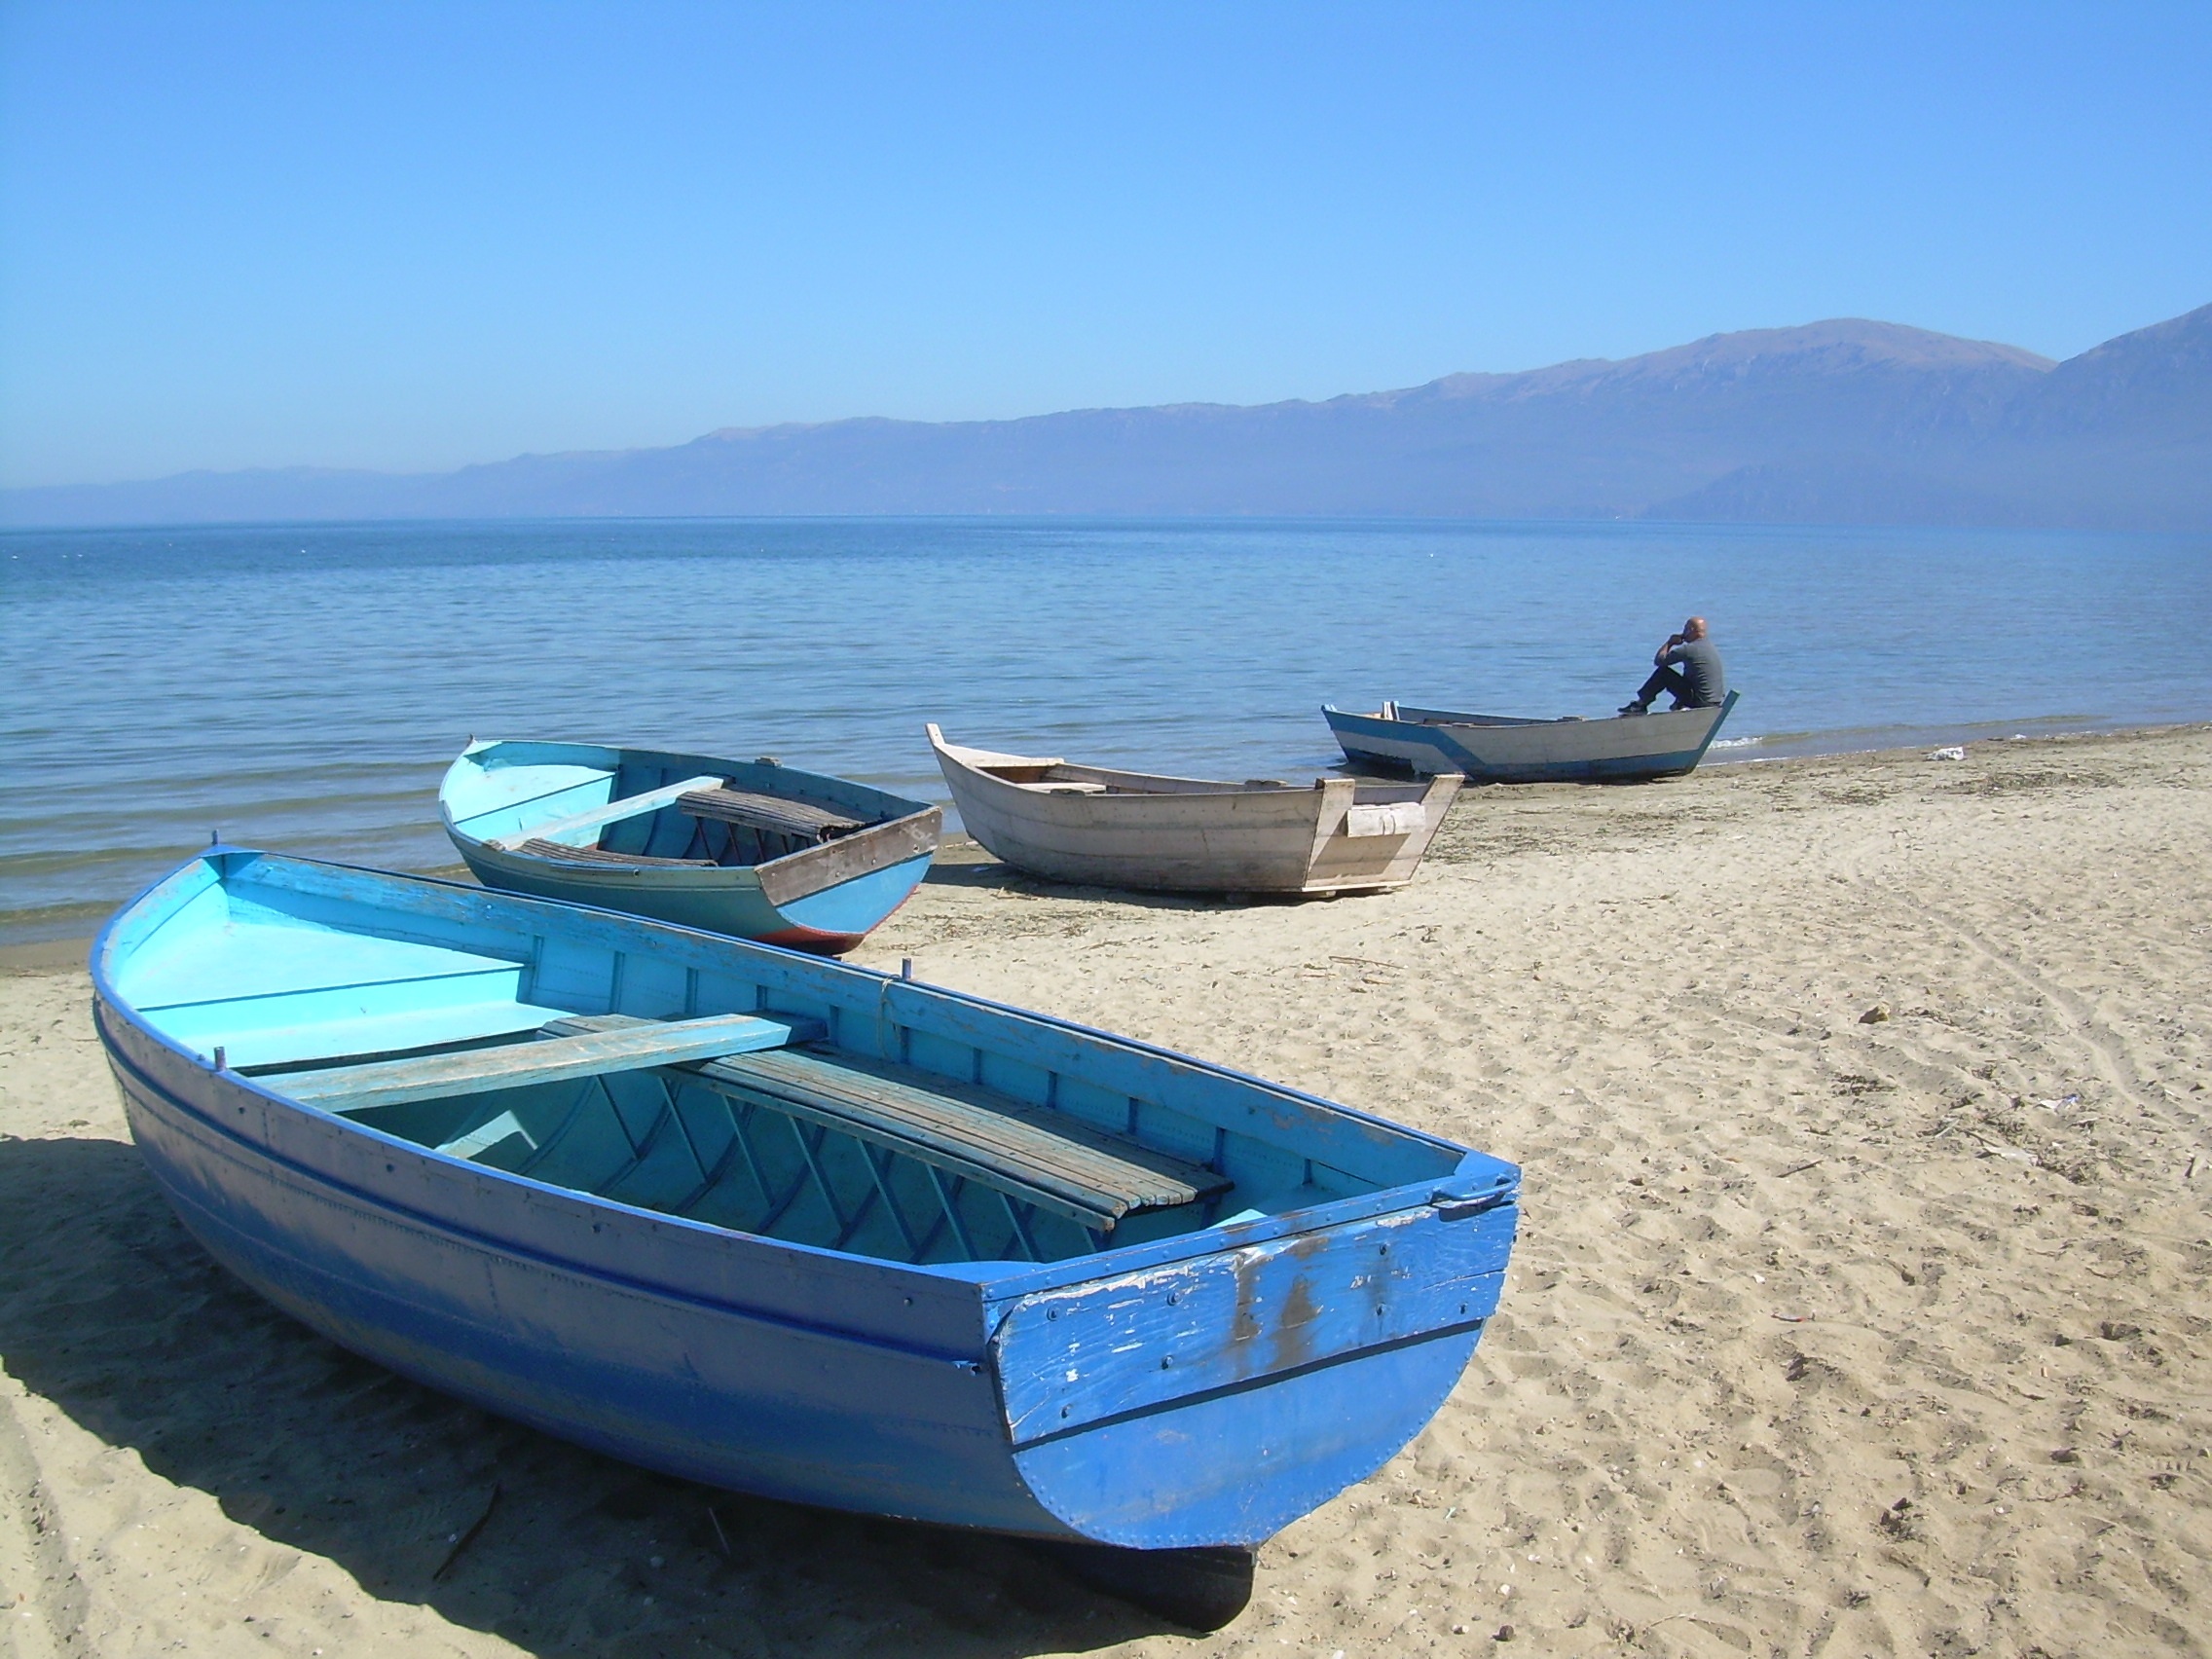
man, beach, sea, water, boat, vehicle, bay, blue, rest, boating, loneliness, watercraft, ecosystem, the silence, peace of mind, dinghy, long tail boat, skiff, watercraft rowing